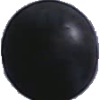
Label: blue_grape